Extreme Sailing Series

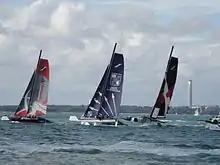
Extreme 40s at the 2011 edition in Cowes

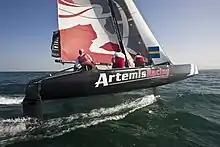
An Extreme 40 catamaran

Based on results from 2007 to 2018, Pete Greenhalgh (GBR) is the most successful sailor from the series, consistently finishing on the podium, including 1st place in 2007 on Basilica, alongside his younger brother, Robert Greenhalgh.